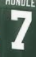
Number: 7